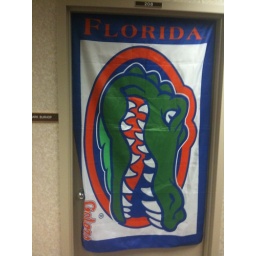
My office door in Alabama. #gators